Derrek Lee

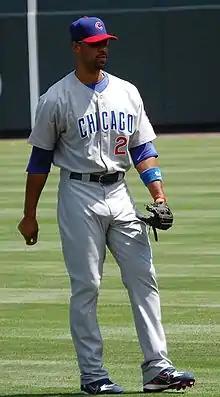
Lee takes the field.

In 2008, Lee hit 20 home runs, 90 RBIs and had a .291 batting average as the Cubs had the best regular-season record in the National League, leading the Cubs to the NL Central championship, later losing in the NLDS to the Los Angeles Dodgers, 3–0. In 2009, Lee overcame a slow start with a 21-game hitting streak from May 29 until June 24 and finished ninth in the voting for NL MVP, as he had a .306 batting average, and hit for 35 home runs and 111 RBIs.